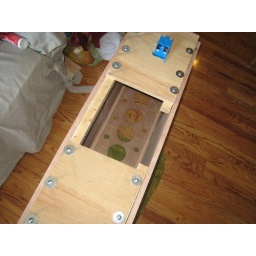
Working on installing the range hood cabinet in the kitchen